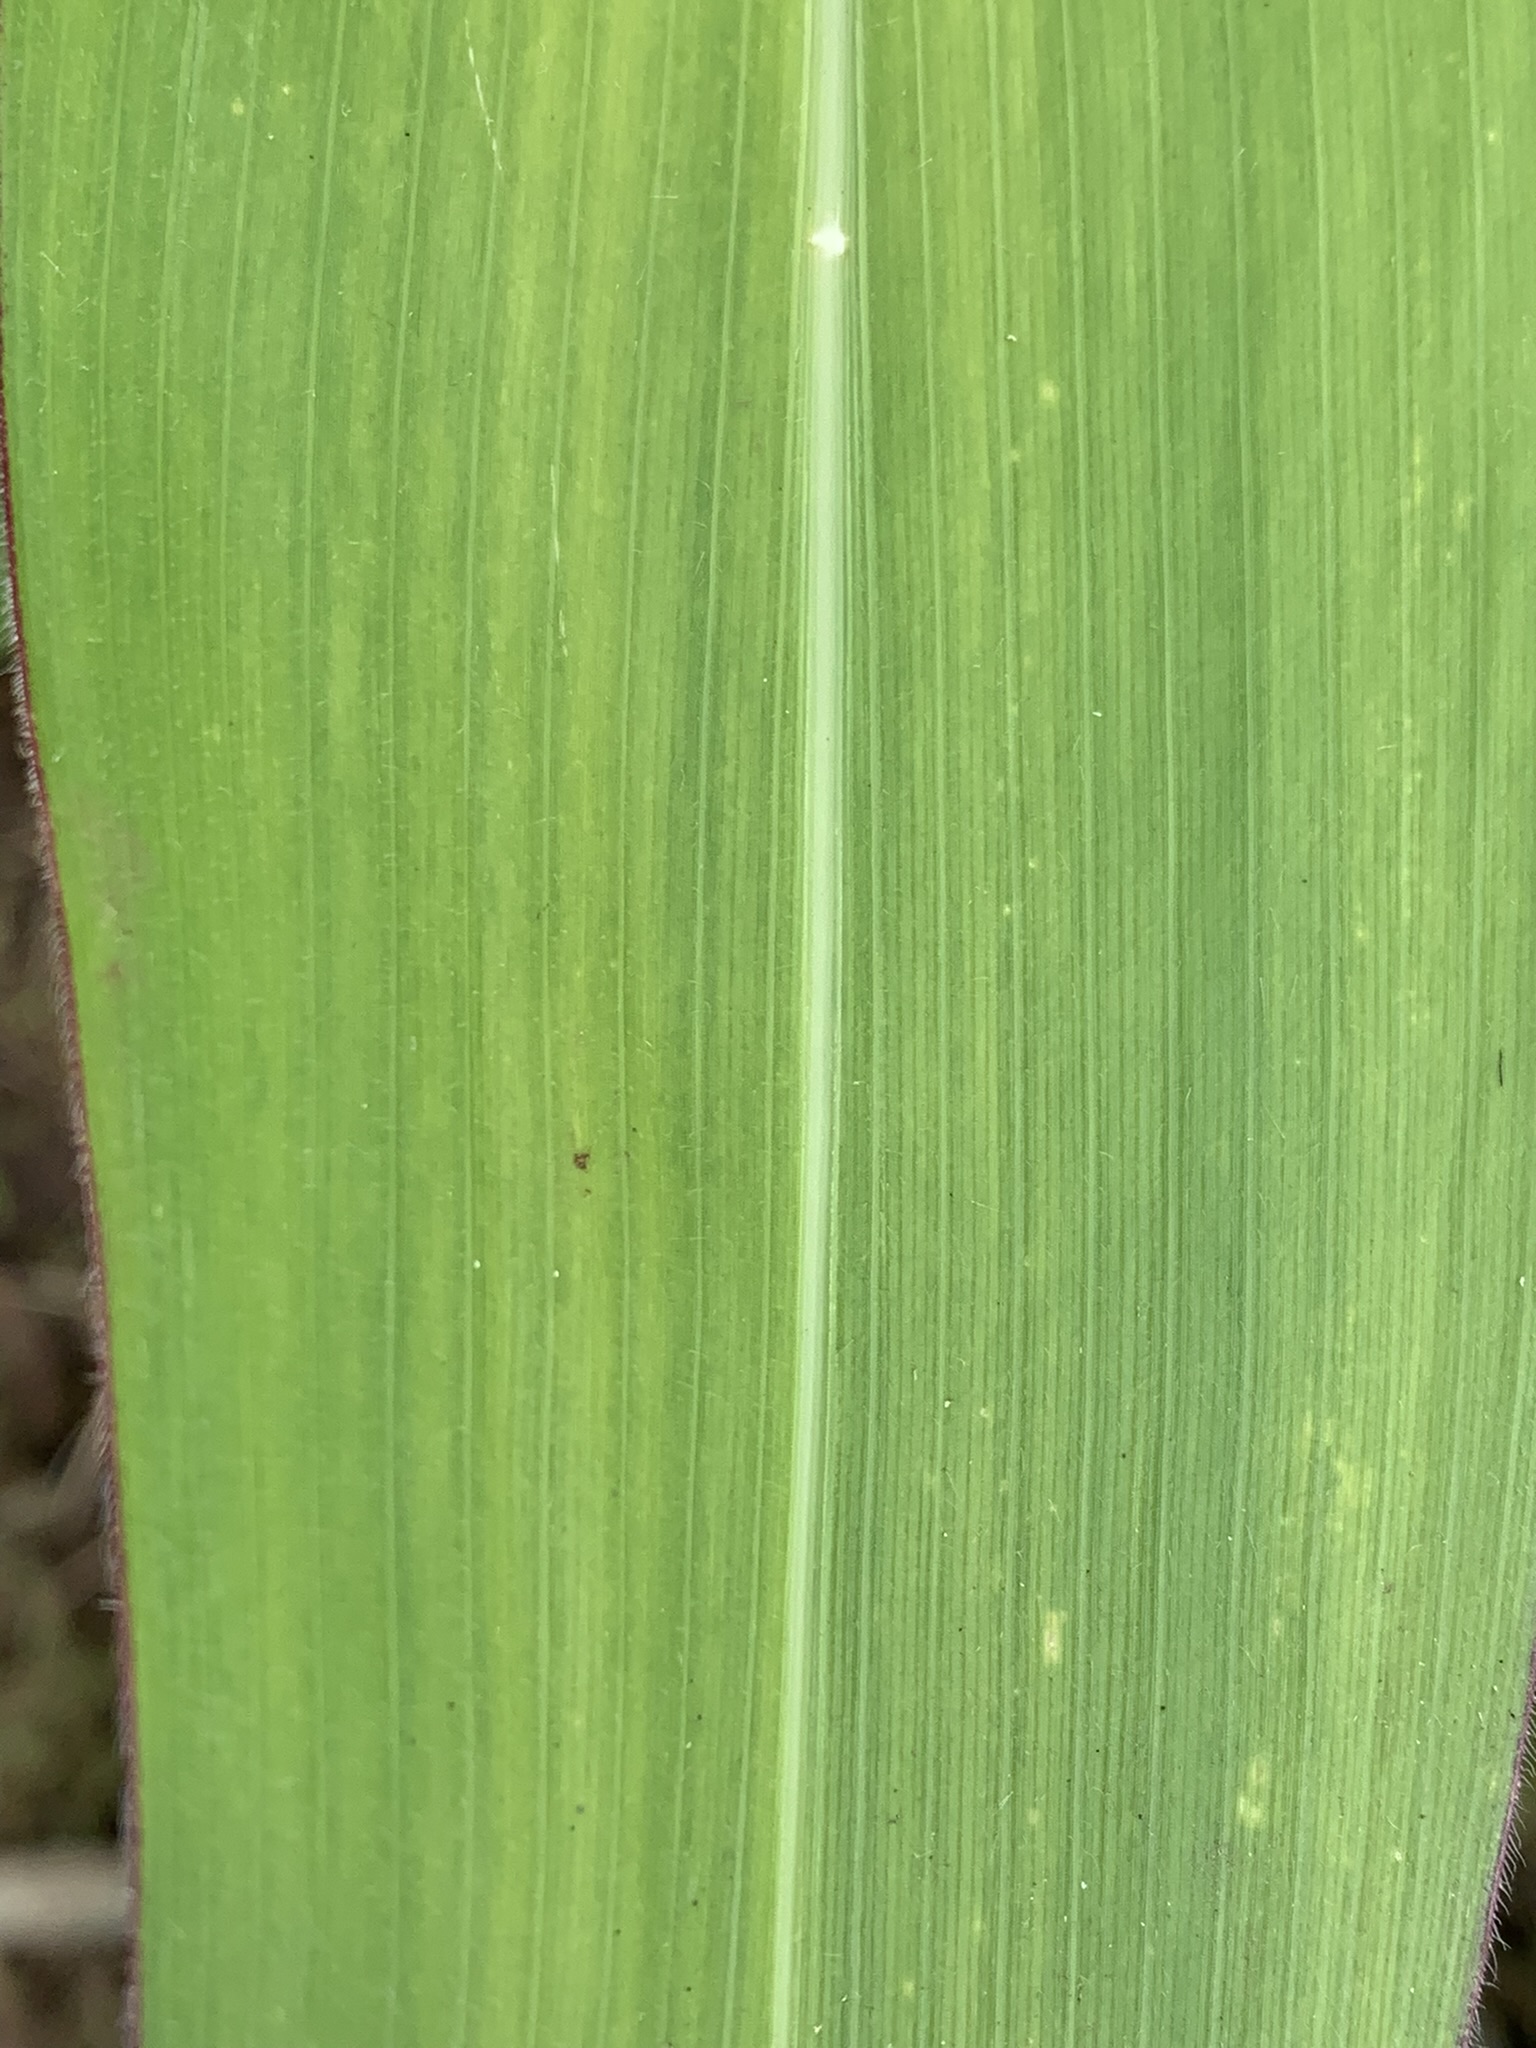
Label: Healthy